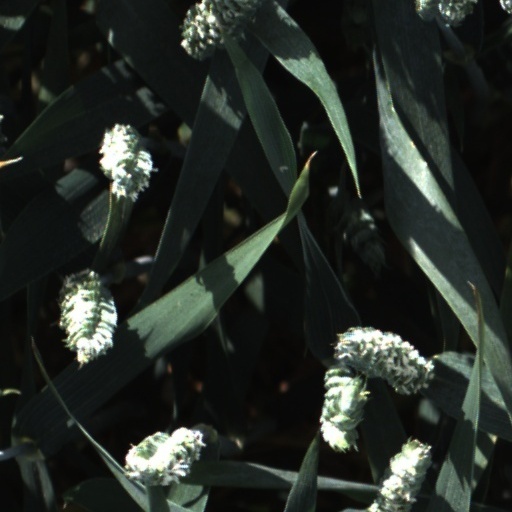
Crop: wheat